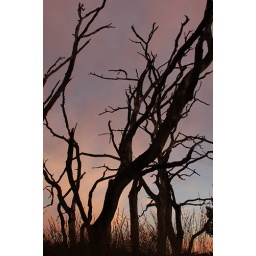
red sky over the veluwe